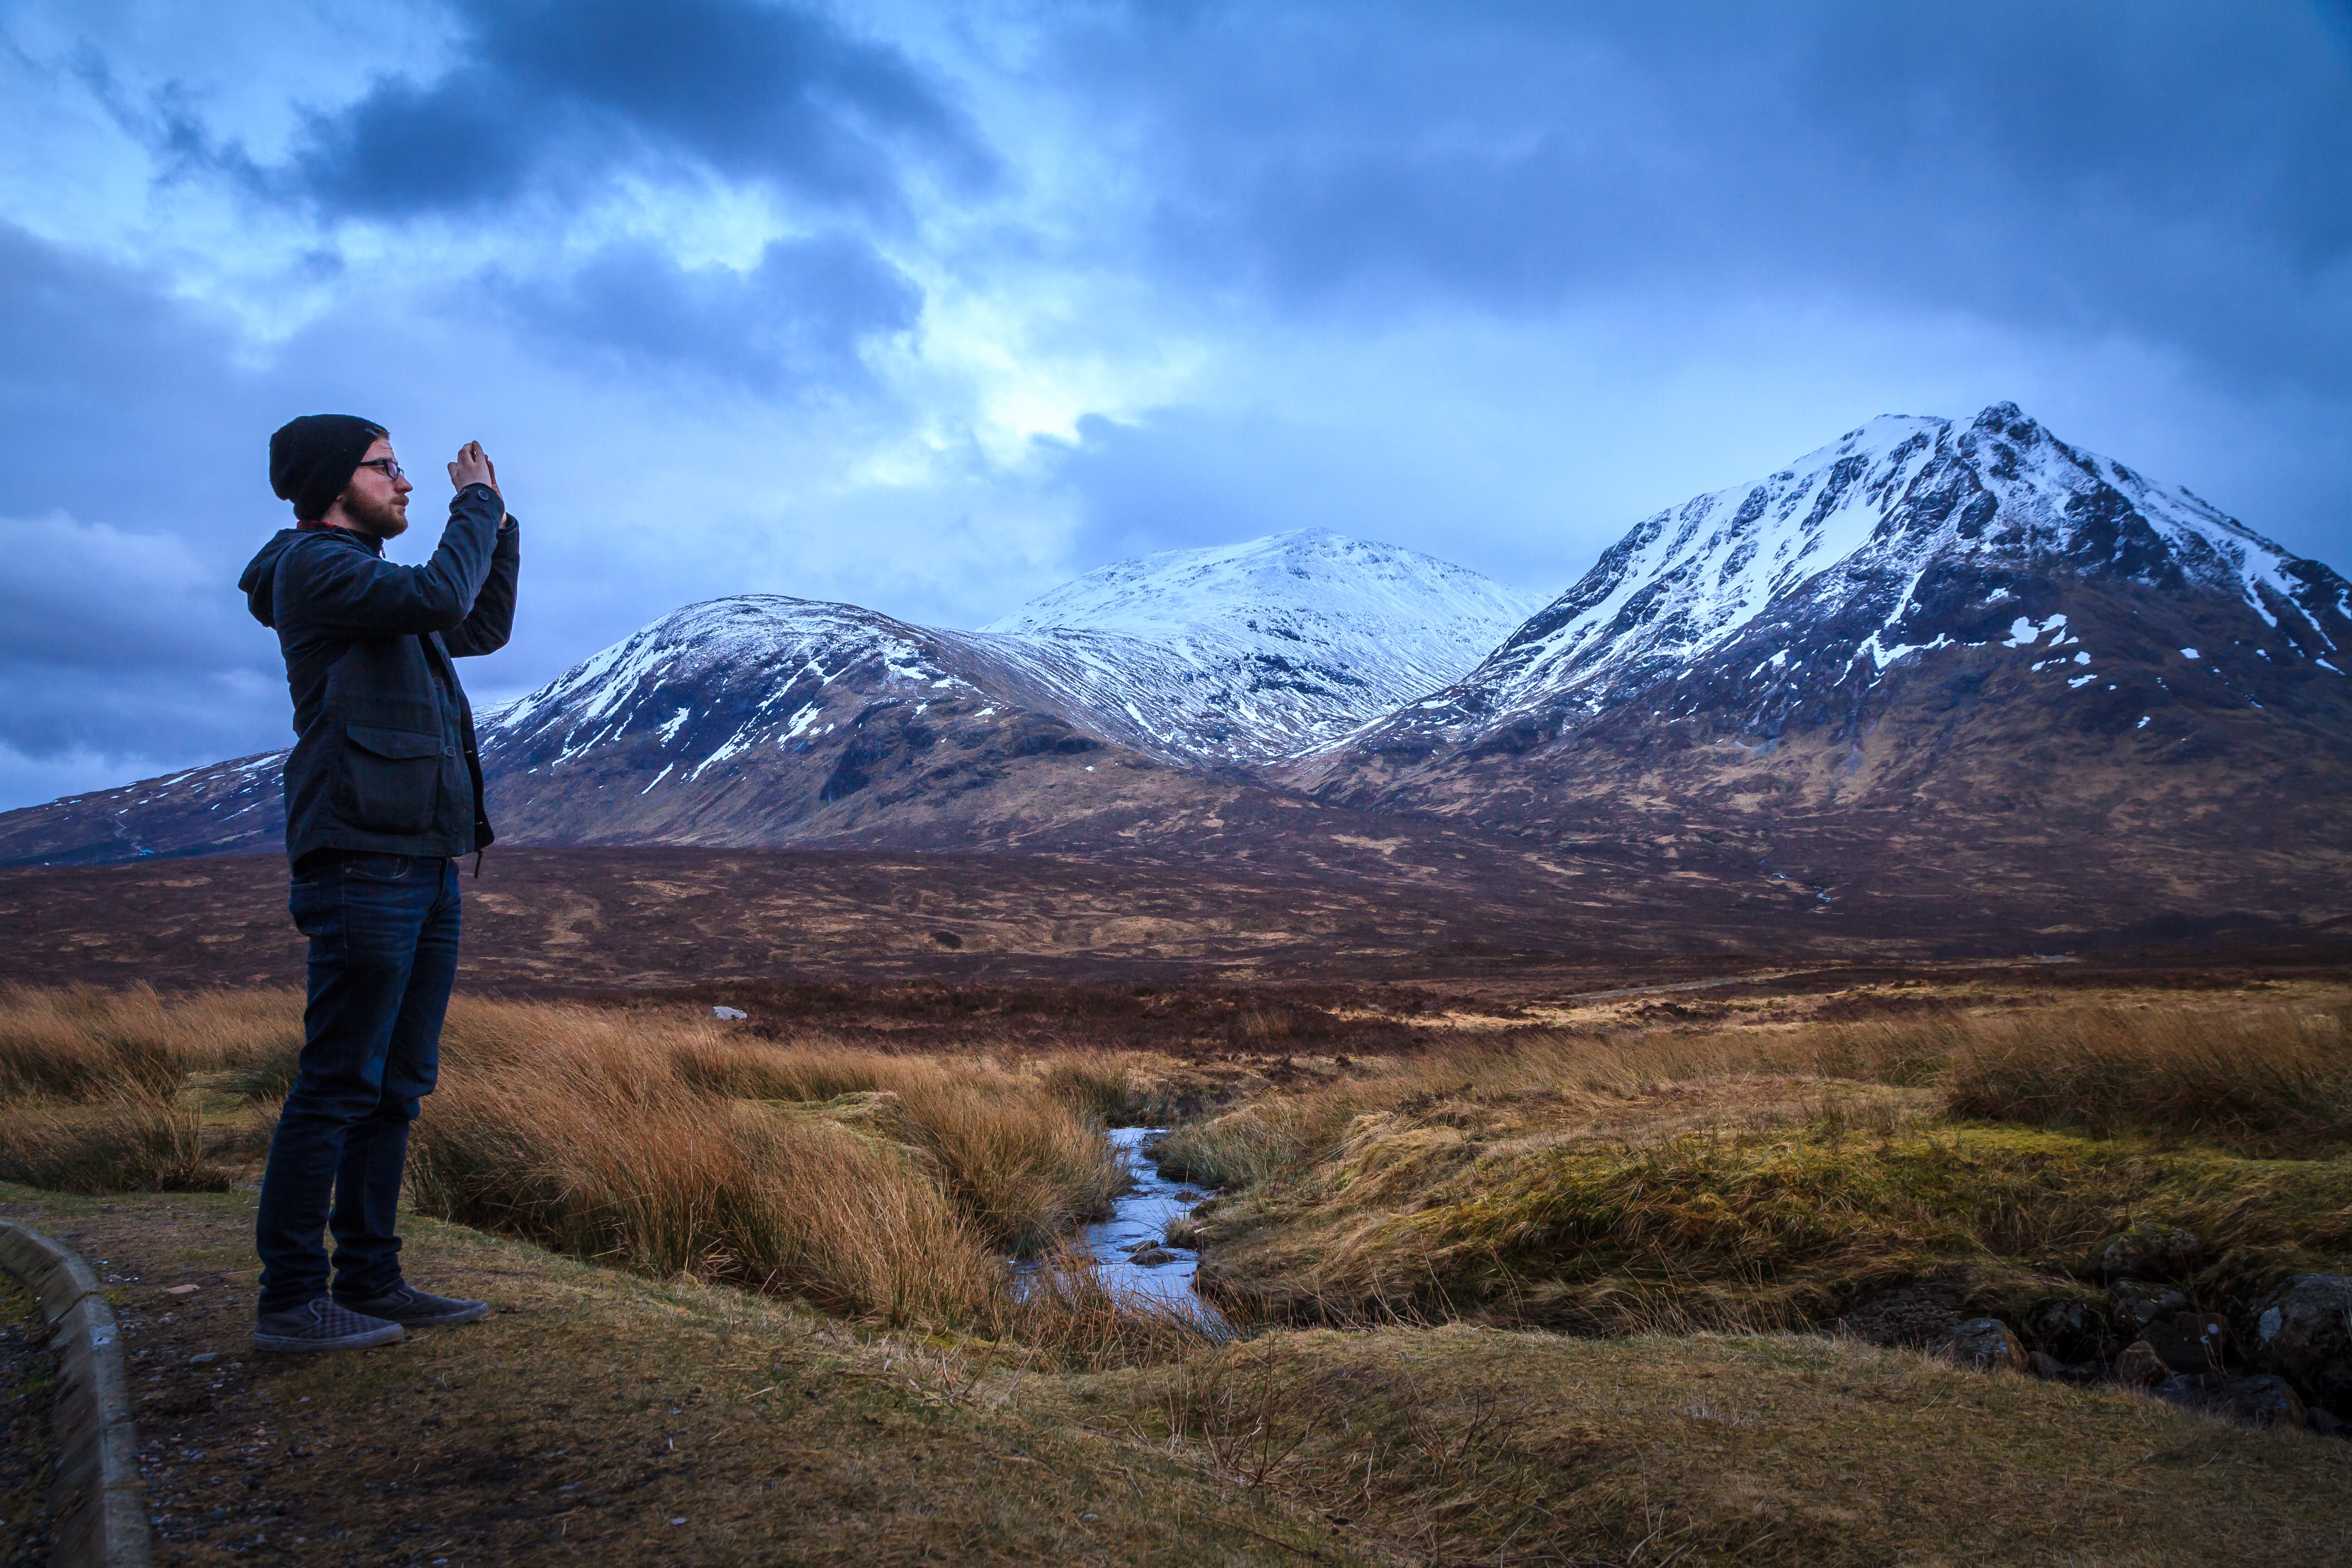
landscape, wilderness, walking, mountain, hiking, hill, adventure, mountain range, ridge, summit, alps, backpacking, fell, landform, mountainous landforms